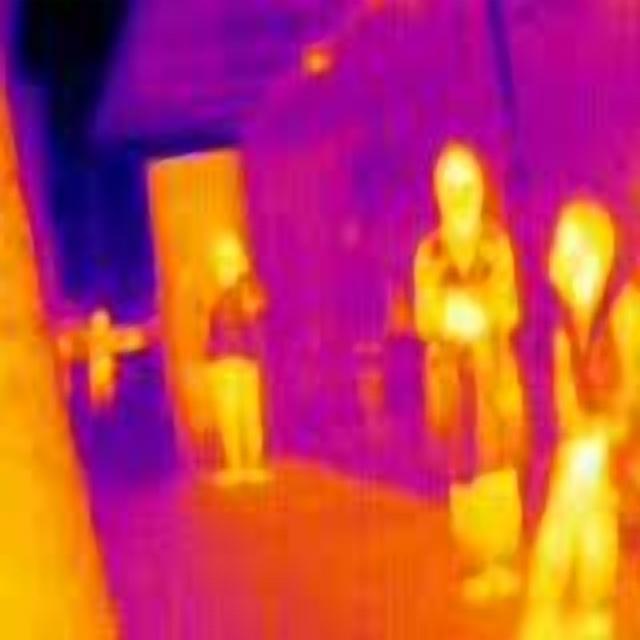
Detected objects:
label: person
label: person
label: person
label: person